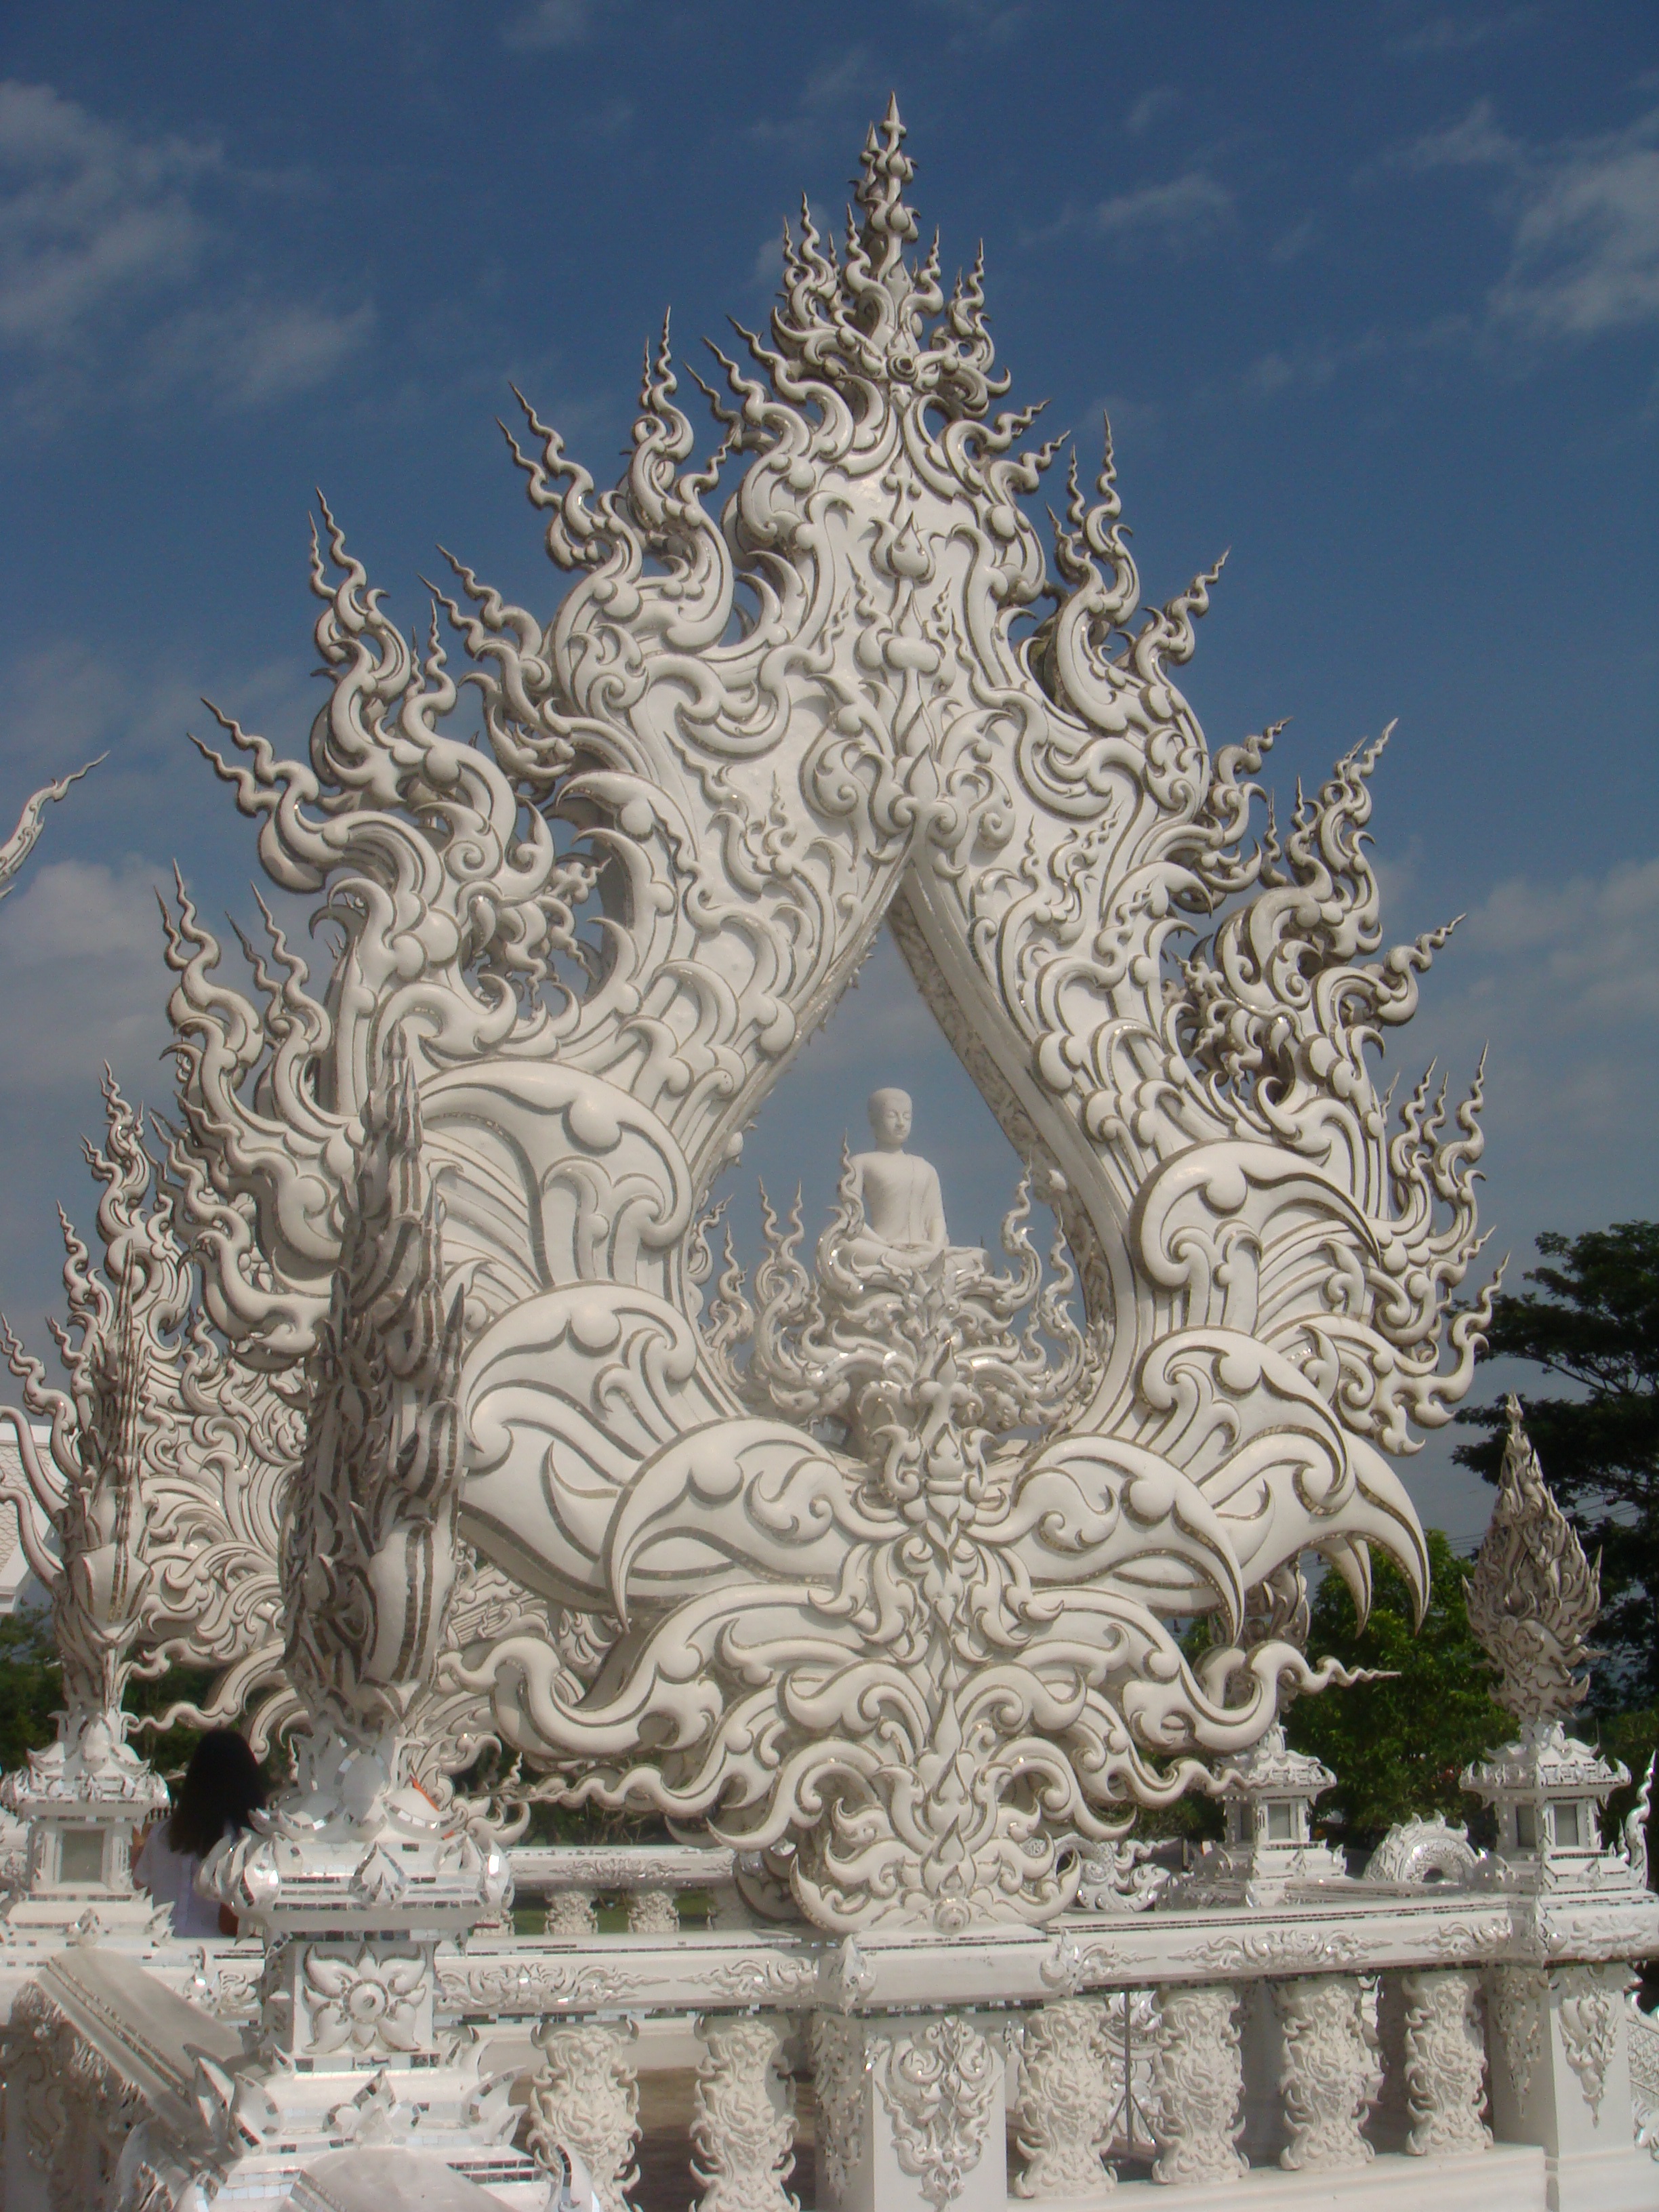
palace, city, monument, statue, landmark, place of worship, thailand, wat rong khun, chiang rai, sculpture, art, temple, carving, the white temple, the temple, stone carving, hindu temple